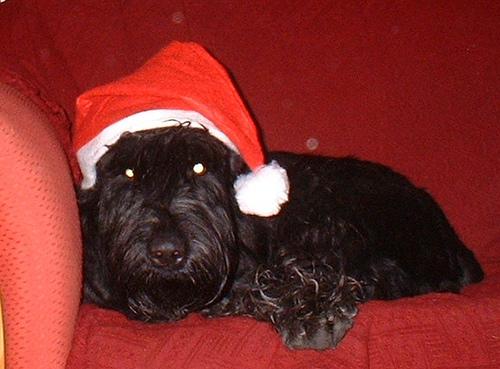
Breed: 232-n000089-giant_schnauzer